Sebastián Piñera

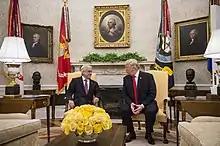
President Piñera meets with U.S. President Donald Trump

Amidst the severe 2011 Chilean student protests Piñera shuffled his cabinet and removed Joaquín Lavín from the post of minister of education. With respect to the protest, Piñera defended for-profit activity in education and proposed to legalize it, rejecting the students' demands for the public ownership of educational establishments. During August 2011, Piñera's public approval declined precipitously amidst continuous protests, to the extent that some polls indicated that he was the least popular Chilean leader since Augusto Pinochet. His approval ratings dropped to as low as 22% according to a CERC survey. As such, Piñera's chances of passing sought reforms were seen as remote.